Magi Sison

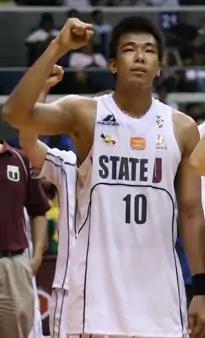
Sison in 2010

Magi King Sison (born May 24, 1988) is a Filipino professional basketball player who last played for the Mindoro Tamaraws of the Maharlika Pilipinas Basketball League (MPBL). He was drafted 11th overall by the Shopinas.com Clickers in the 2011 PBA draft.